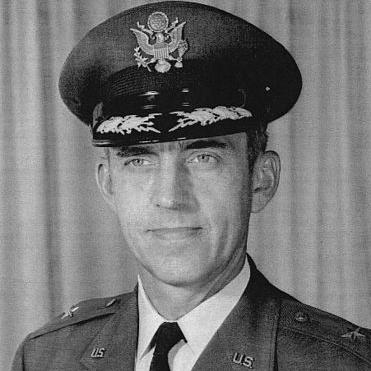
Age: 48